Zygiella x-notata

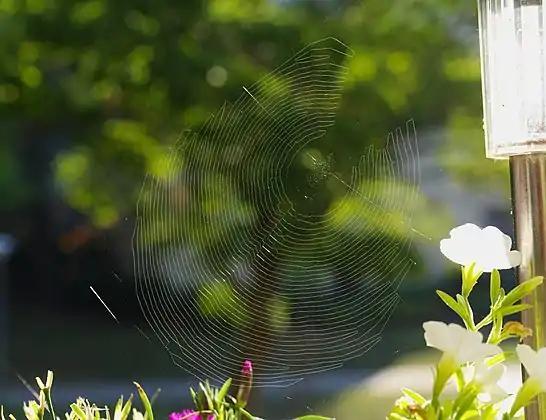

Multiple studies have shown that the composition and construction frequency of "Zygiella x-notata" orb webs change with increasing age and experience in the resident female. Anotaux "et al." determined that older "Z. x-notata" spiders invest less silk in the production of their webs as compared to younger spiders in both short- and long-lived varieties. Older adult female spiders were also found to have greater variation in their orb webs than younger adult females, reflecting a decline in locomotor functioning correlated with increased web irregularity in older age. Venner "et al." established a correlation between prey capture and ingestion, and web rebuilding practices among adult female "Z. x-notata". Spiders who engaged in the four stages of predatory behavior and subsequently rebuilt their webs were found to invest less in the capture area of their newly built web.